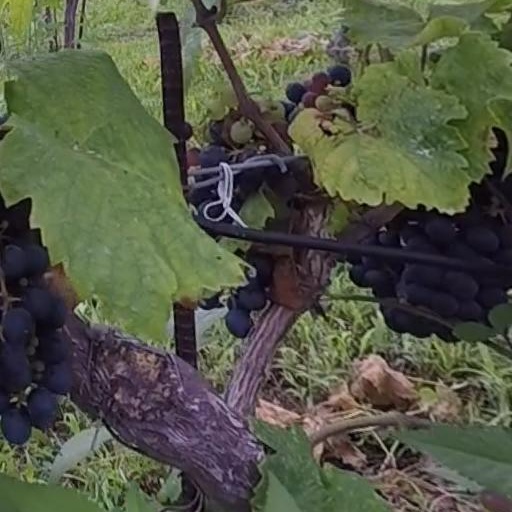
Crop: grape